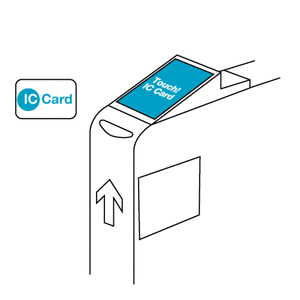
SAPICA est une carte à puce sans contact utilisé comme titre de transport et moyen de paiement dans les transports en commun et les magasins à Sapporo au Japon. Elle a été lancée en 2009. Son nom vient de Sapporo's IC card. Elle est émise par l'entreprise Sapporo Information Network.